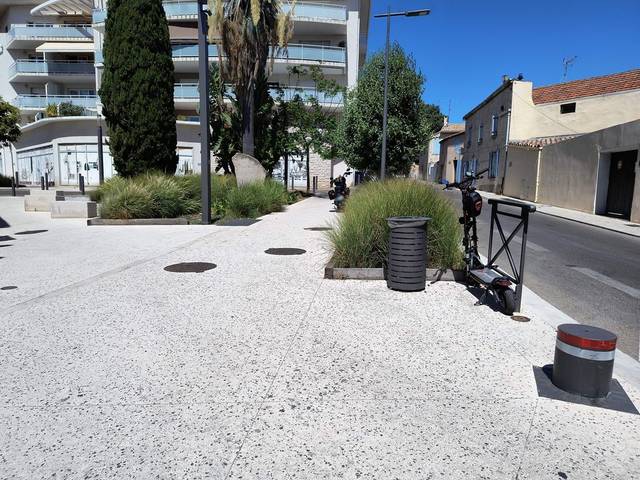
Region: France
Coordinates: 43.176, 5.604